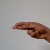
The image shows a hand gesture representing the letter 'H' in Indian Sign Language.